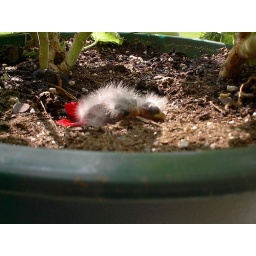
best viewed enlarged... baby birds in a hanging plant